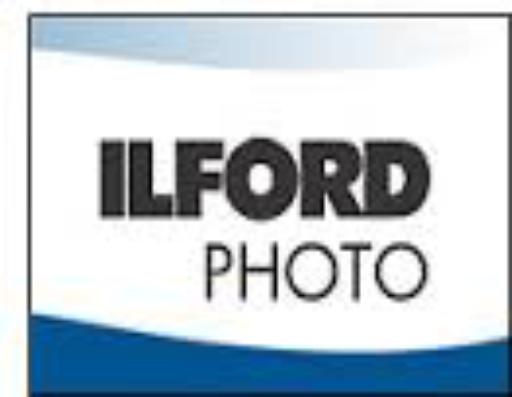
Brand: Ilford Photo
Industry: Electronic